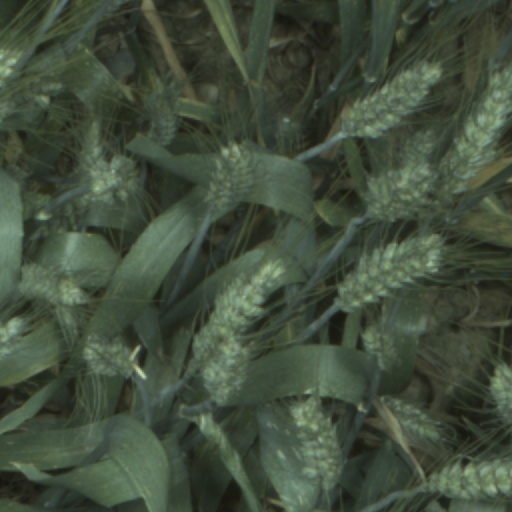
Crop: wheat